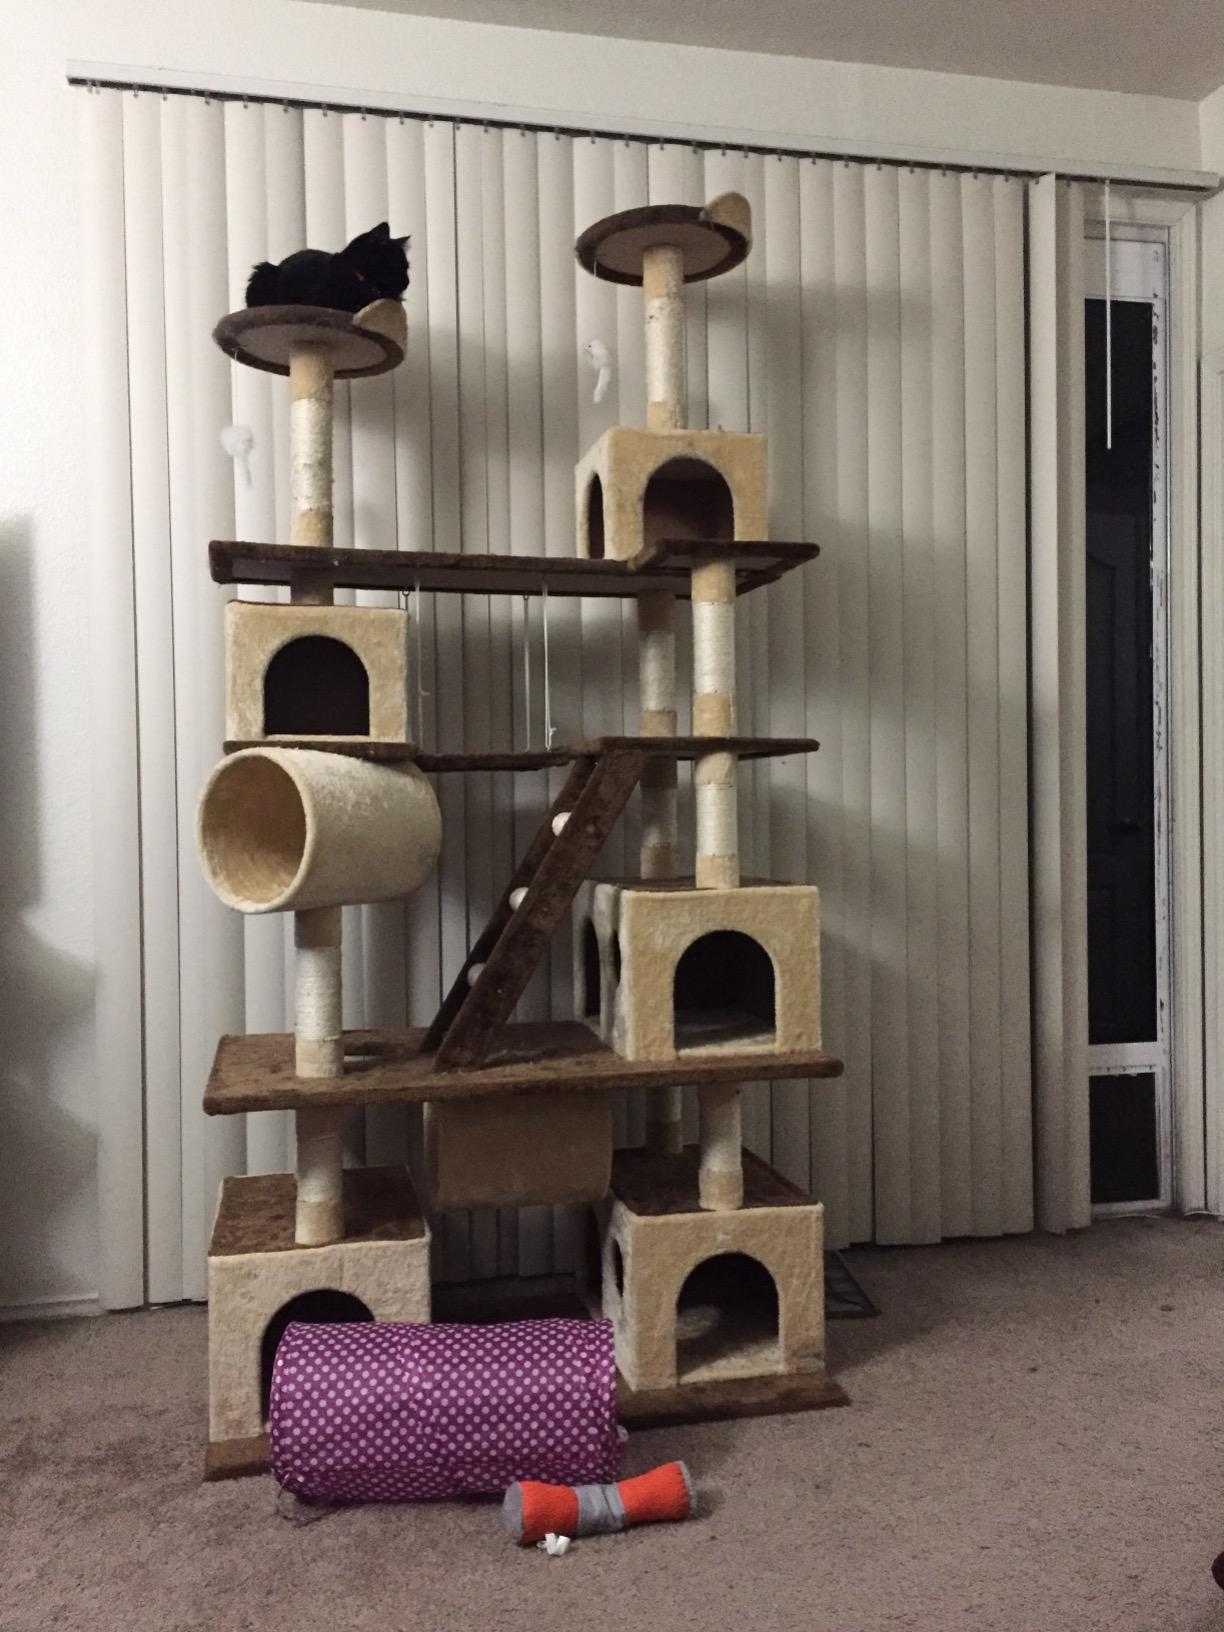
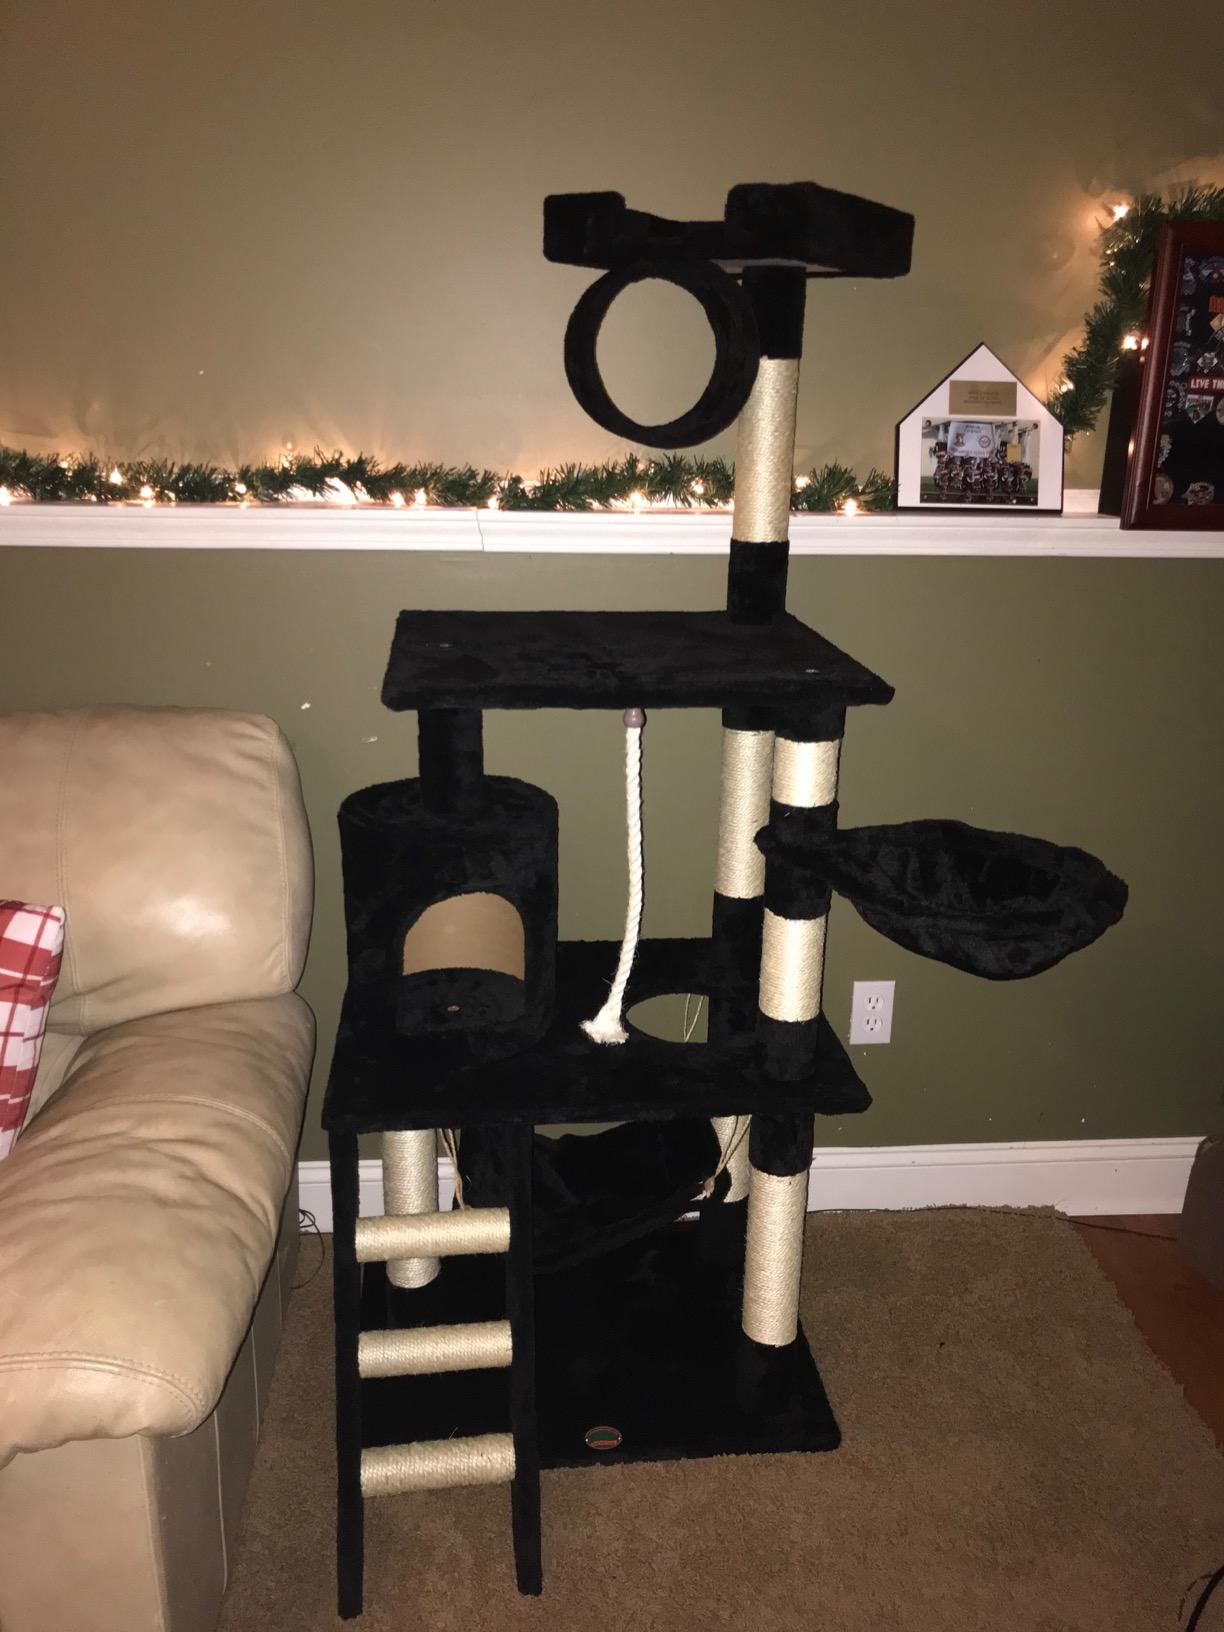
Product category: items_cat tree
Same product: no